World War Memorial Library

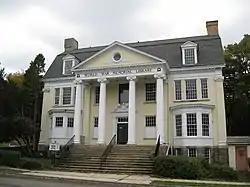
World War Memorial Library, October 2009

World War Memorial Library, also known as Corning City Club, is a historic library building located at Corning in Steuben County, New York. It is a -story brick structure in a combination of the Colonial Revival and Classical Revival styles. Built in 1897 to house the Corning City Club, it became home to the library and memorial to Corning natives who lost their lives in World War I following a fire in 1926. The original architects were Pierce & Bickford of Elmira, with the later remodeling by Palmer Rogers of New York City.